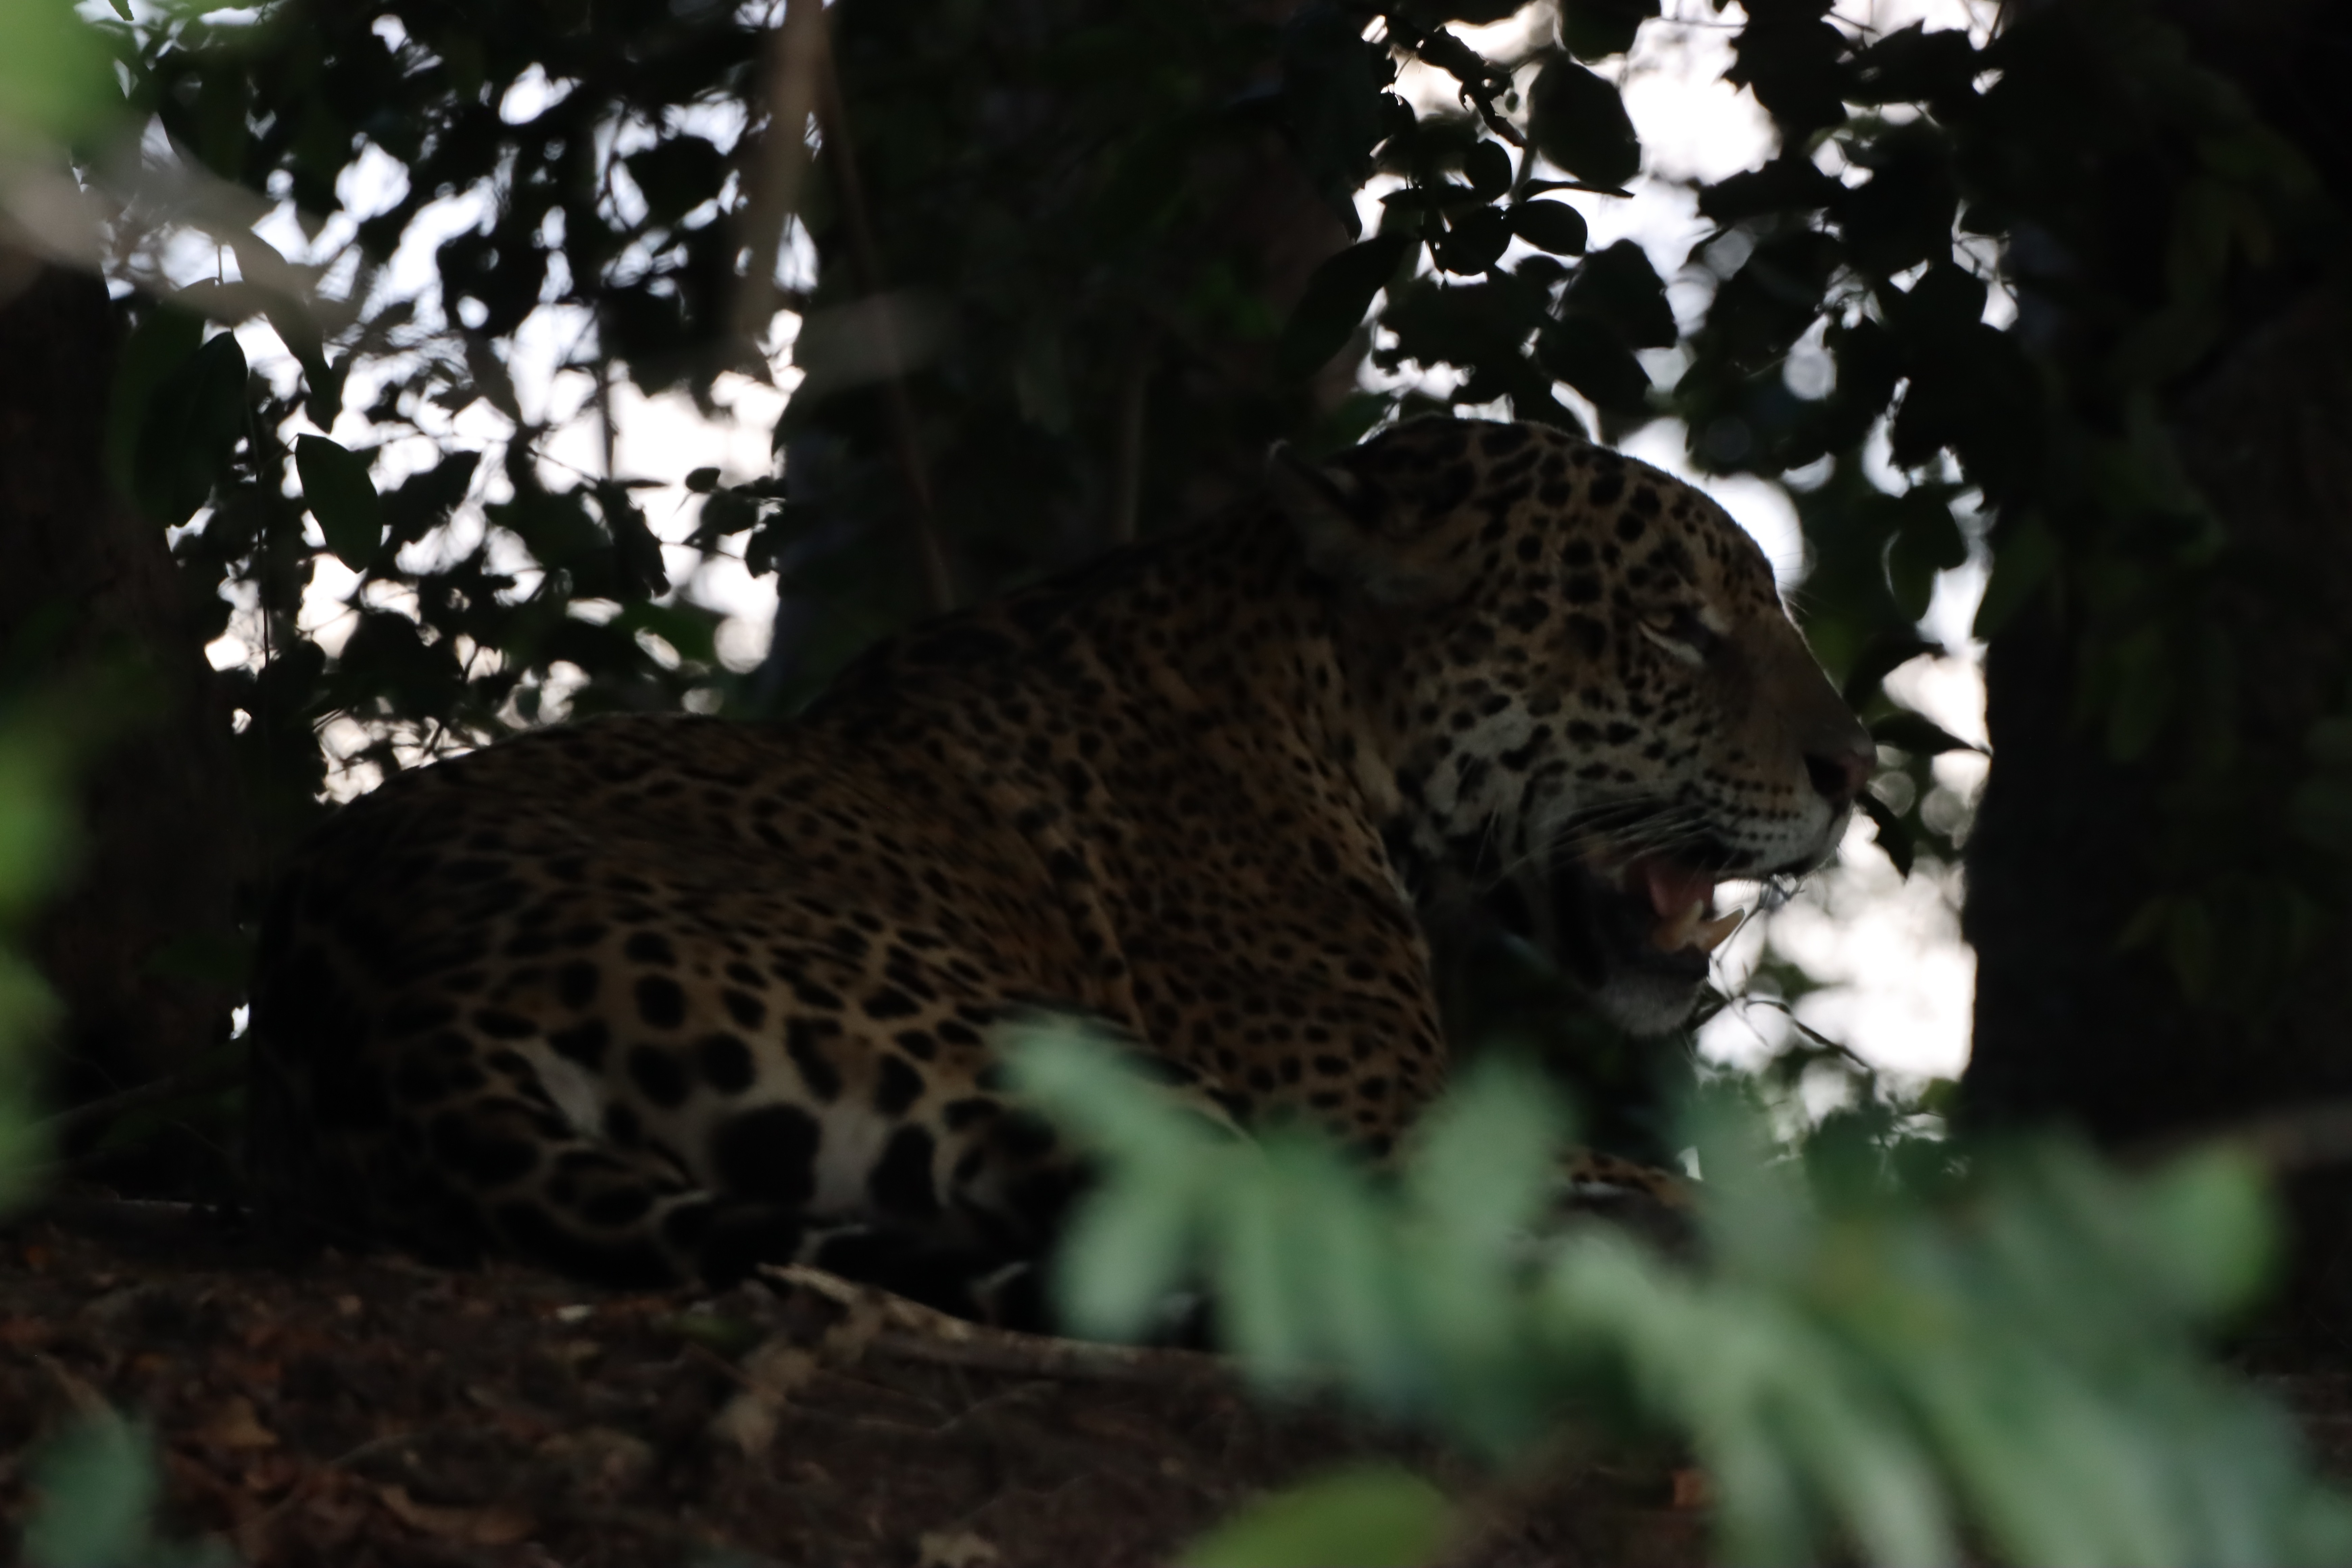
Jaguar: Bagua